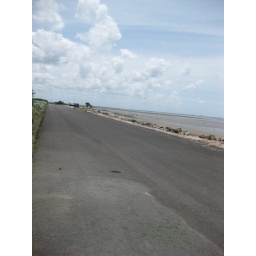
the street in front of the house